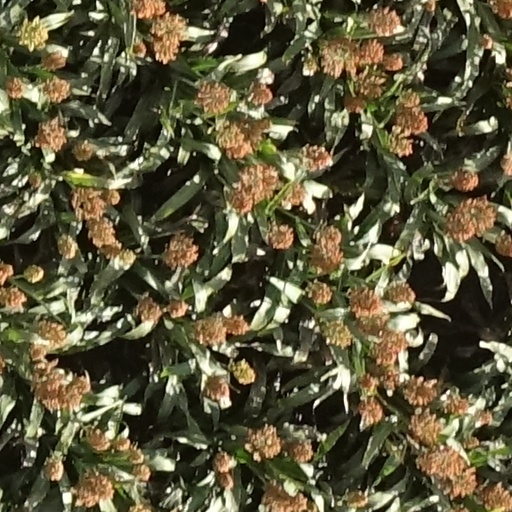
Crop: sorghum